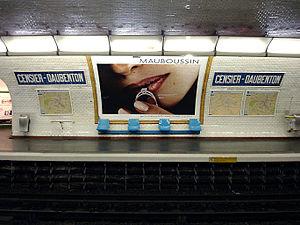
Station Censier - Daubenton de la ligne 7 du métro de Paris, France.